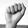
ASL letter: A